Fortifications of Alderney

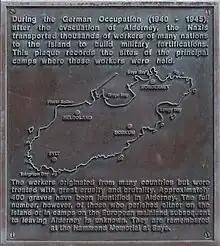
Memorial - Konzentrationslager

Arriving in an almost deserted island in 1940, all but 18 of the population having evacuated to England, the 450 Germans manned the existing fortifications until 1941 when Hitler decided to fortify the Channel Islands. The majority of the work was given to the Organisation Todt (OT), and Fritz Todt visited the islands personally to inspect the plans for the proposed works designed by the fortress engineers before they were agreed by Hitler on 20 October. The OT gave the code name "Adolf" to Alderney. The garrison from all three services would rise to 3,200 by 1944.